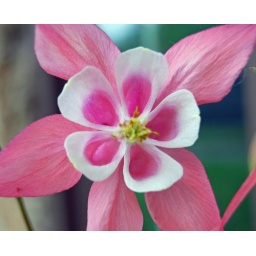
these grow in my flower bed like weeds, I didn't plant them but they show up every spring.